Waipawa railway station

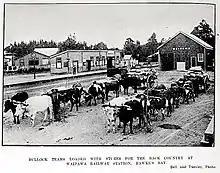
Waipawa railway station in 1905

From at least 1870 Waipawa was served by mail coaches running between Napier and Waipukurau.